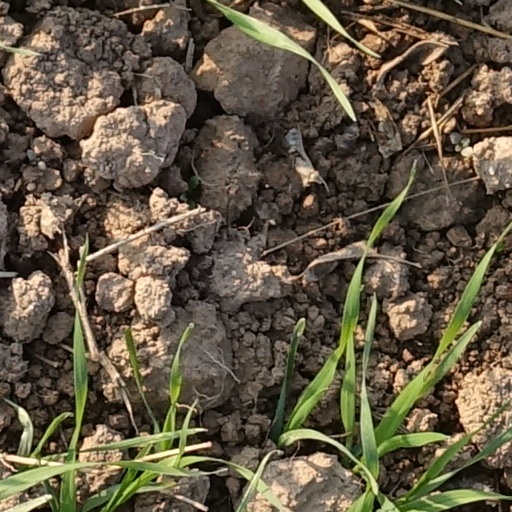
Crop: wheat